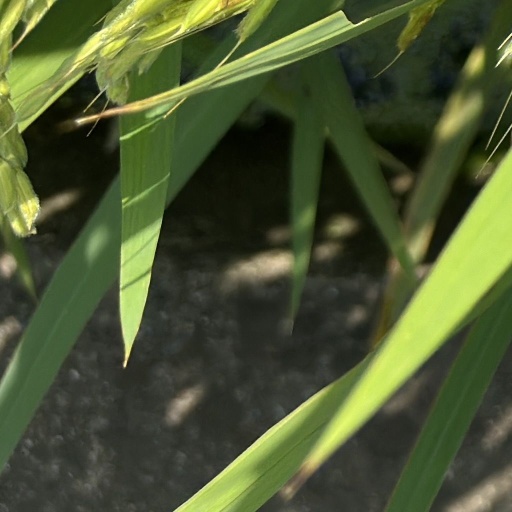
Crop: rice